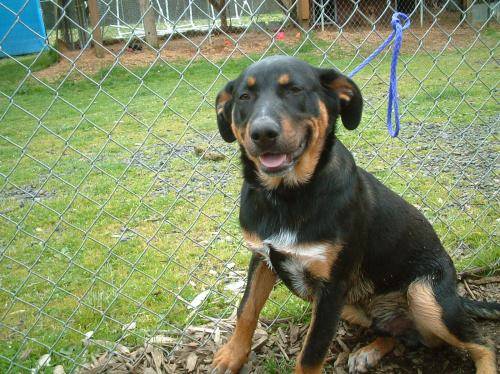
Label: dog